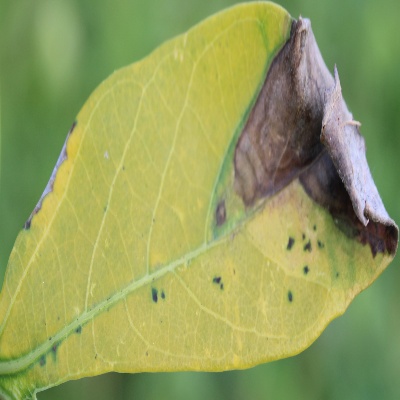
Crop: Cassava
Condition: bacterial blight